Project Runway Philippines

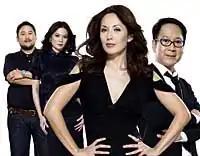
Seasons 1-2 judges from left: Rajo Laurel, Apples Aberin, Teresa Herrera, and Jojie Lloren as mentor

The first season of "Project Runway Philippines" premiered on July 30, 2008. The winner received P500,000 (roughly US$11,000) in cash, a start-up business package, an editorial spread in Mega magazine, and an opportunity to show their collection in Philippine Fashion Week. The final three designers, as revealed in the Finale episode, would get to design a clothing line to be sold exclusively in SM Makati and SM Ortigas, while the winner would display his collection in SM Makati. The Final Runway show was held on October 23, 2008, at the SMX Convention Center in Pasay, with New York-based handbag and accessories designer Rafé Totengco and notable shoe designer Cesar Gaupo as guest judges. Aries Lagat of Iligan City was declared the winner, beating Philipp Tampus of Lapu-Lapu City and Veejay Floresca of Makati.